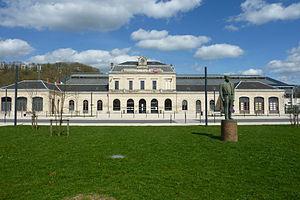
Gare de Bar-le-Duc avec la statue de Raymond Poincaré en premier plan.
Bar-le-Duc est une commune française située dans le département de la Meuse, en région Grand Est. Elle se trouve dans la région historique et culturelle de Lorraine.